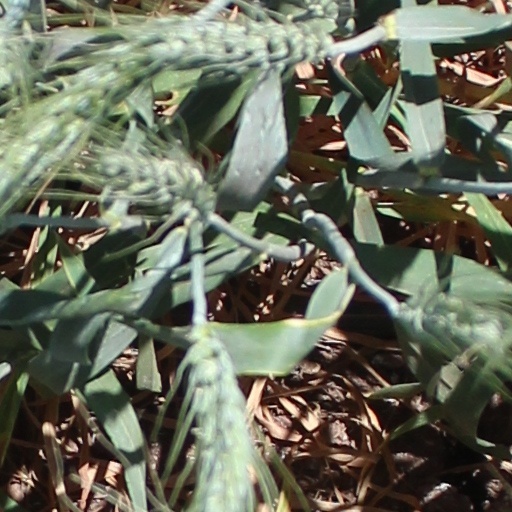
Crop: wheat